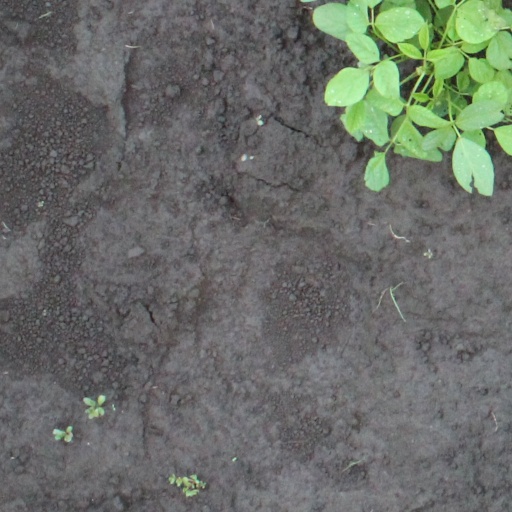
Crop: soybean